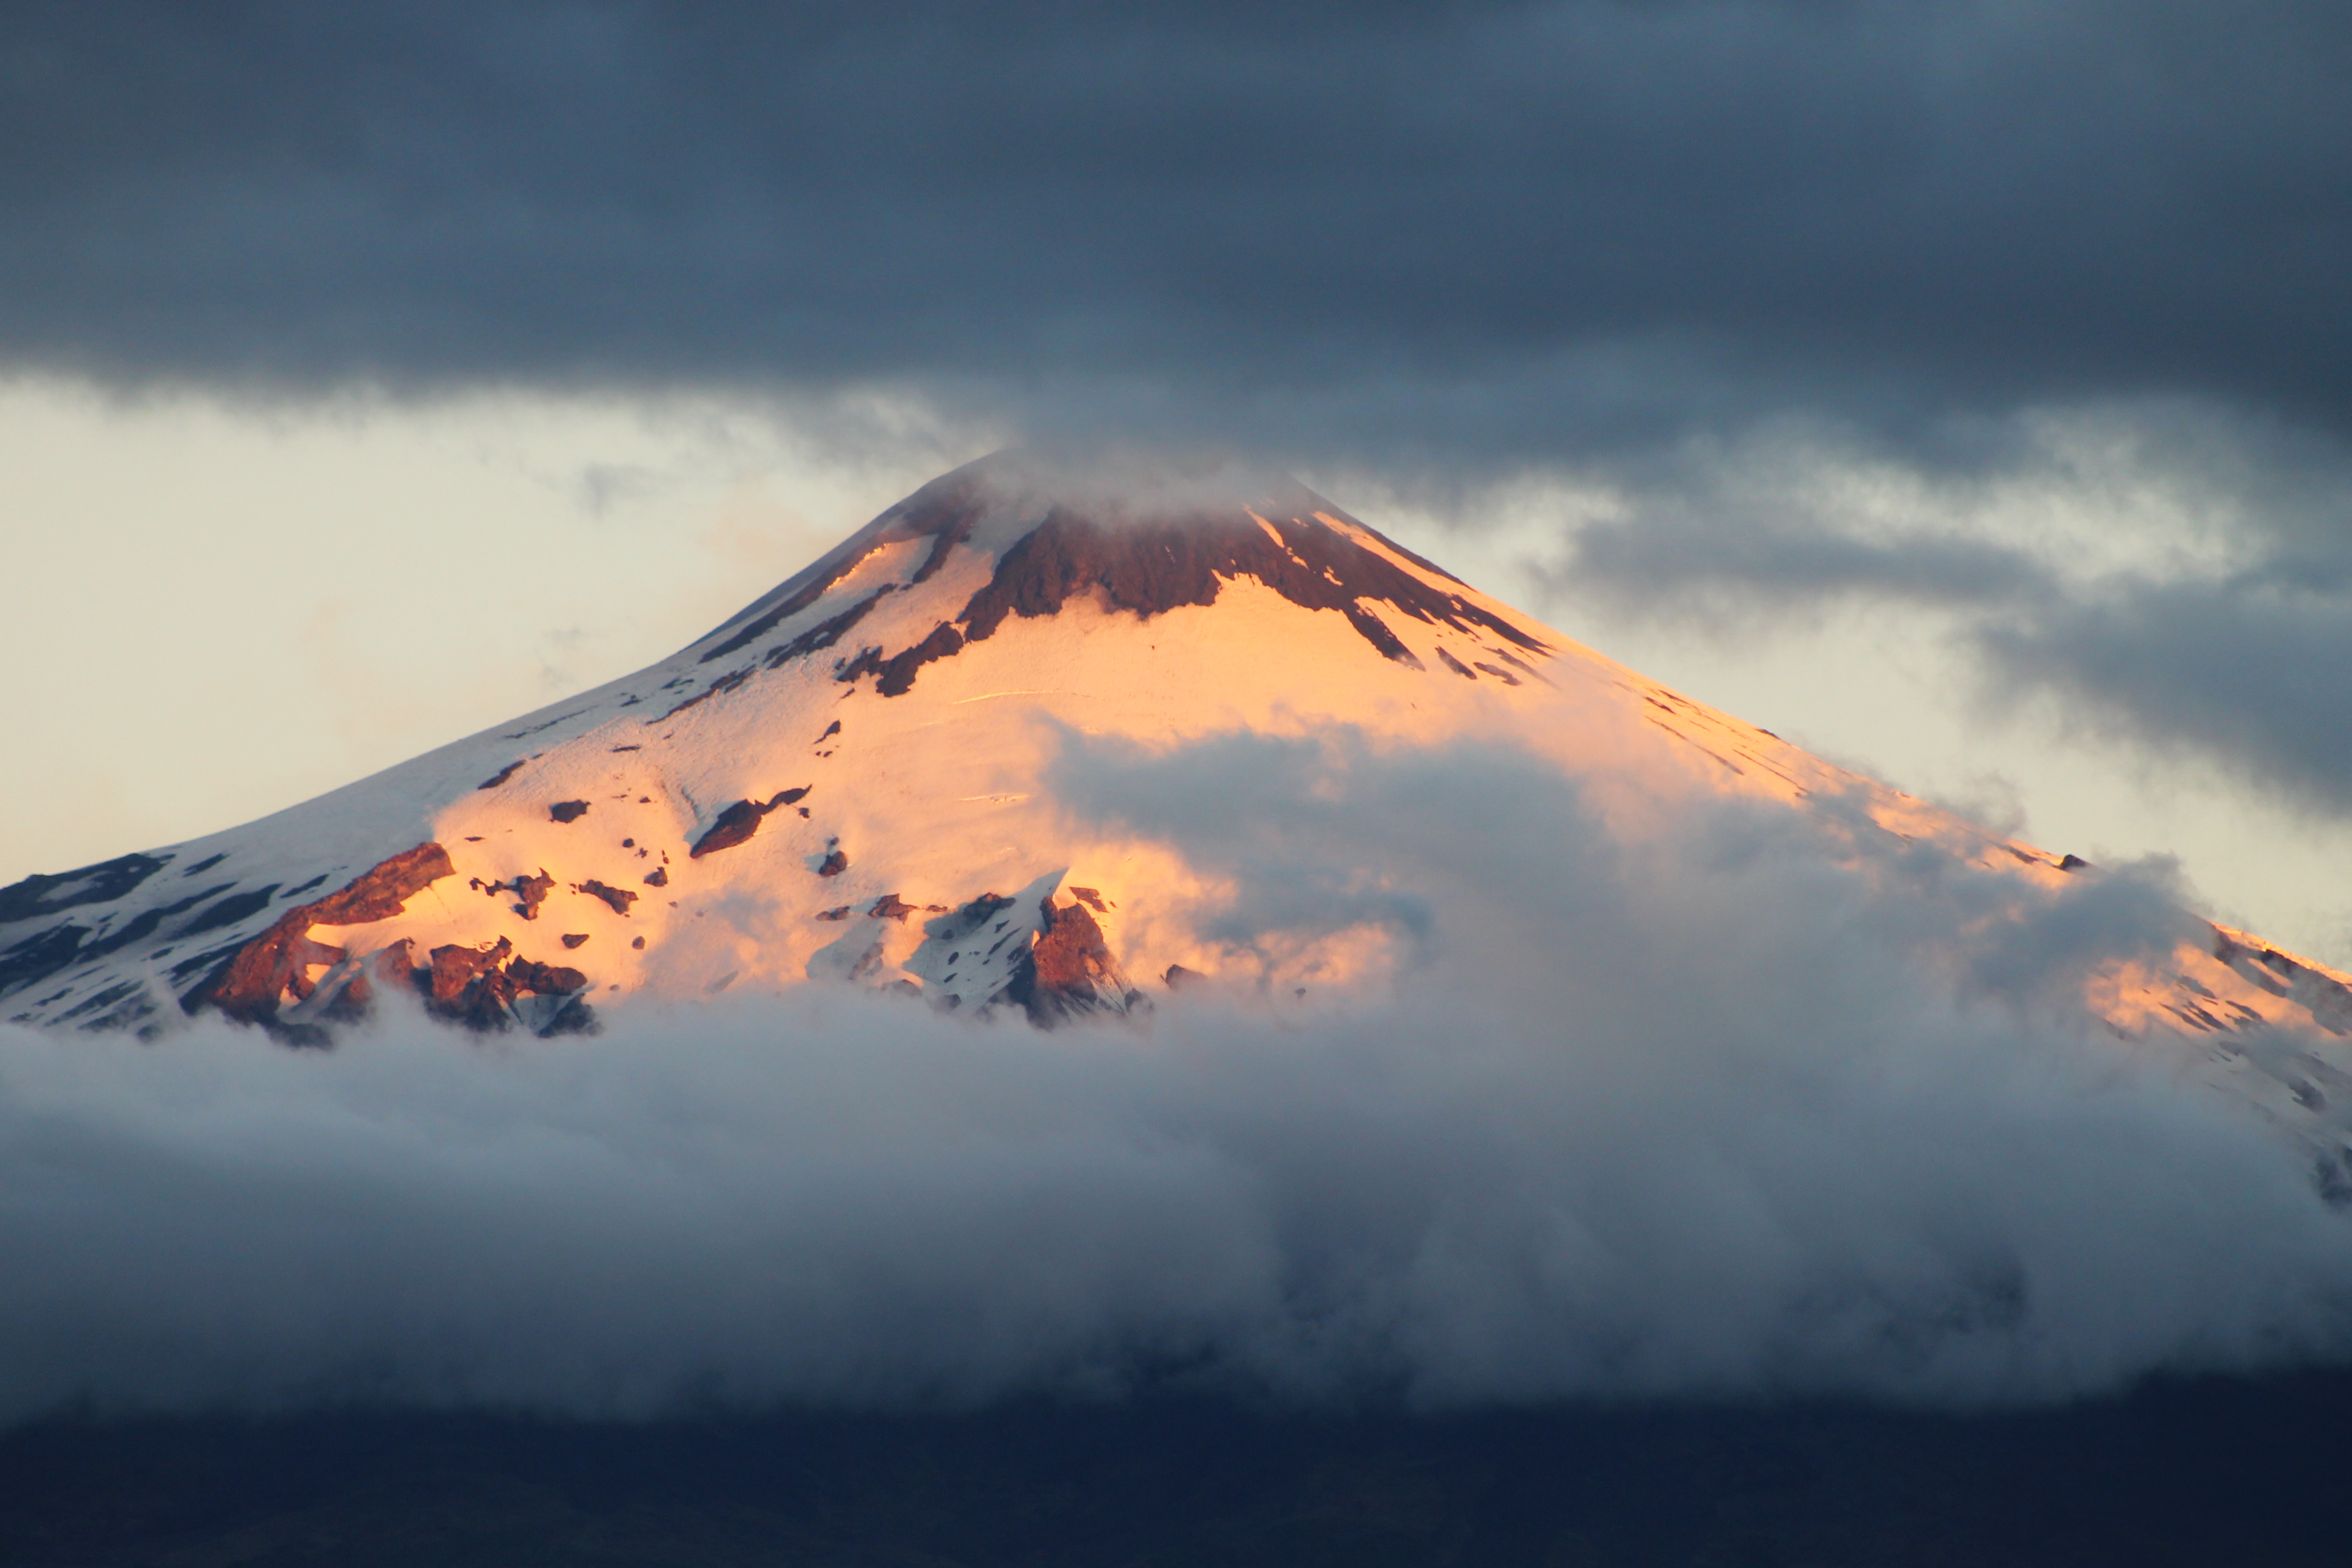
volcano, South of Chile, south america, nature, landscape, beauty, natural beauty, chile, sky, cloud, types of volcanic eruptions, mountain, mountainous landforms, volcanic landform, stratovolcano, mountain range, geological phenomenon, atmosphere, shield volcano, summit, dawn, morning, ridge, meteorological phenomenon, fell, sunlight, sunrise, mount scenery, evening, lava dome, snow